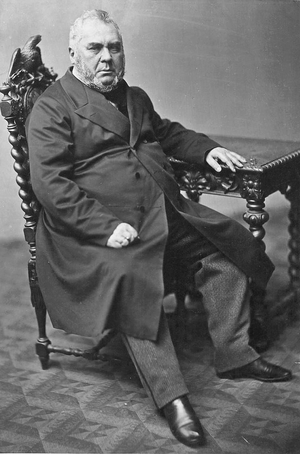
Aleksander Wielopolski est un aristocrate polonais, propriétaire de grands domaines, le 13ᵉ ordynat de Pińczów. En 1862, il est nommé chef de l'administration civile de la Pologne au sein de l'Empire russe.